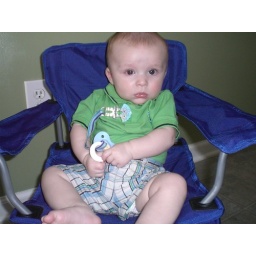
He can now sit in his big boy chair :)